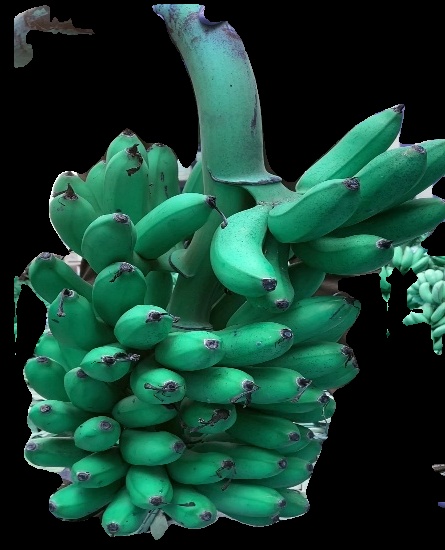
Variety: rasbale
Grade: grade1